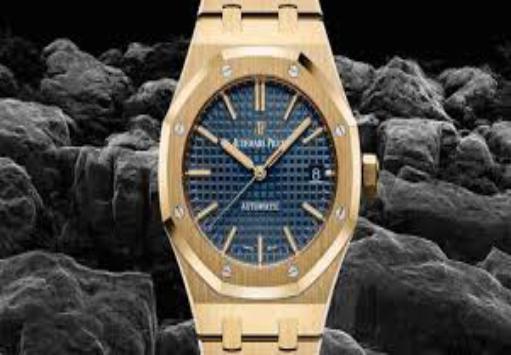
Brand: Audemars Piguet
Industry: Clothes